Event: Nepal Earthquake
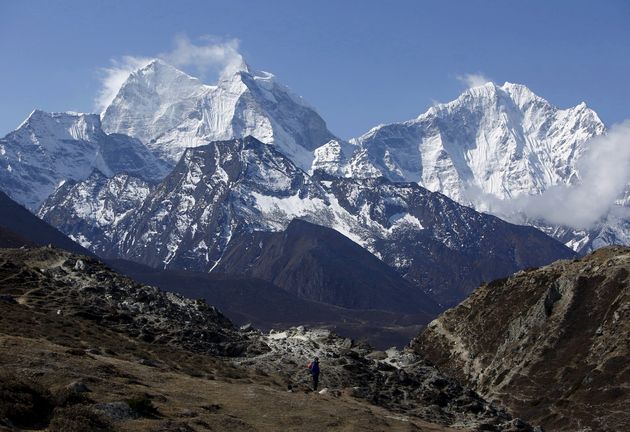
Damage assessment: no_damage